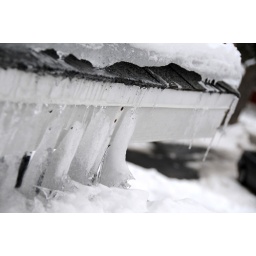
Icicles form on the roof of a house on Locus Drive in DeKalb Sunday, January 25th.